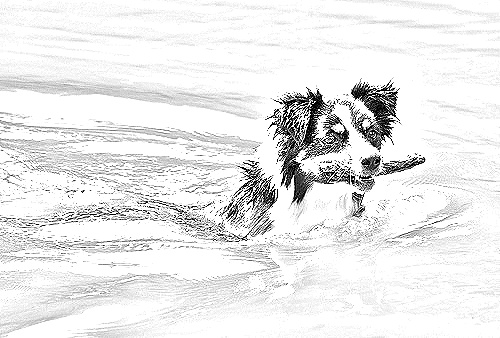
Portrait style: Sketch Portrait